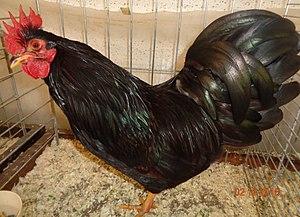
Coq barnevelder nain.
La barnevelder est une race de poule domestique originaire des Pays-Bas.